East Breifne

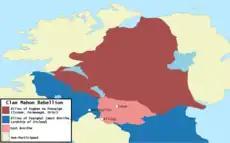
The conflict turned decisively in Eoghan na Feosaige's favour following Tyrone's entry in late 1429.

Eoghan na Feosaige's inauguration coincided with a war of succession that broke out in neighboring West Breifne where one of the O’Rourke claimants, Tadhg, had provocatively declared himself ""king of all Breifne"" In response to this claim, Eoghan weighed in on the politics of the west and backed the claim of his rival Art O’Rourke, who reigned from the territory of Carrigallen on the border with East Breifne. Eoghan stationed soldiers in Carrigallen to defend and support Art in 1419. However, like the O’Rourkes, the O’Reilly were also a deeply divided sept and a war of succession was about to unfold in East Breifne itself, forcing Eoghan to withdraw his soldiers just months later.